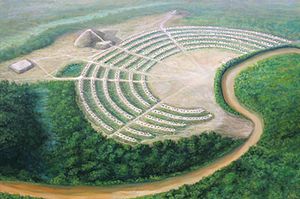
Præcolumbiansk tid / Historie / Nordamerika / Senarkaisk tid
Poverty Point, 1500 fvt.
Den præcolumbianske tid omhandler alle Amerikas historie og forhistories periodiske underinddelinger før fremkomsten af den betydelige europæiske påvirkning af det amerikanske kontinent. Tidsperioden spænder fra tidspunktet for den oprindelige bosættelse i den sene palæolitiske periode til den europæiske kolonisering af Amerika i løbet af den tidlige moderne periode.